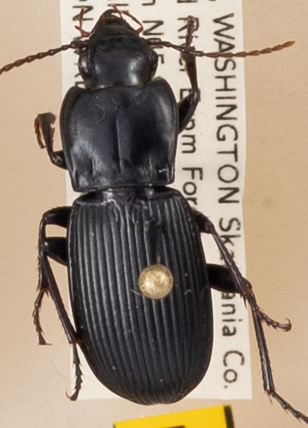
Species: Pterostichus herculaneus
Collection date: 2018-08-14
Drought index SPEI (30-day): -2.09
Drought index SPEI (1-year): -0.32
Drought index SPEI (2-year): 0.54